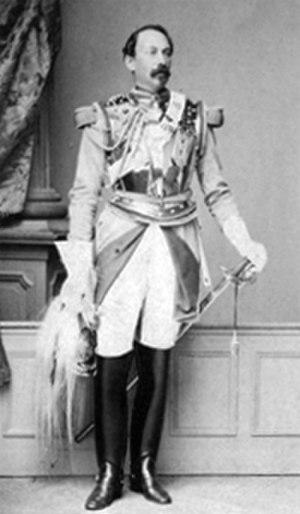
Colonel Baron Jacques Albert Verly, officier commandant l'escadron des cent-gardes durant le second empire
L’escadron des cent-gardes à cheval, couramment appelé l'escadron des cent-gardes ou plus simplement les cent-gardes, était un corps de cavalerie d’élite du Second Empire, attaché exclusivement à la personne de l’empereur Napoléon III. Créé par un décret impérial en 1854, il sera dissous en octobre 1870 après la défaite de Sedan.